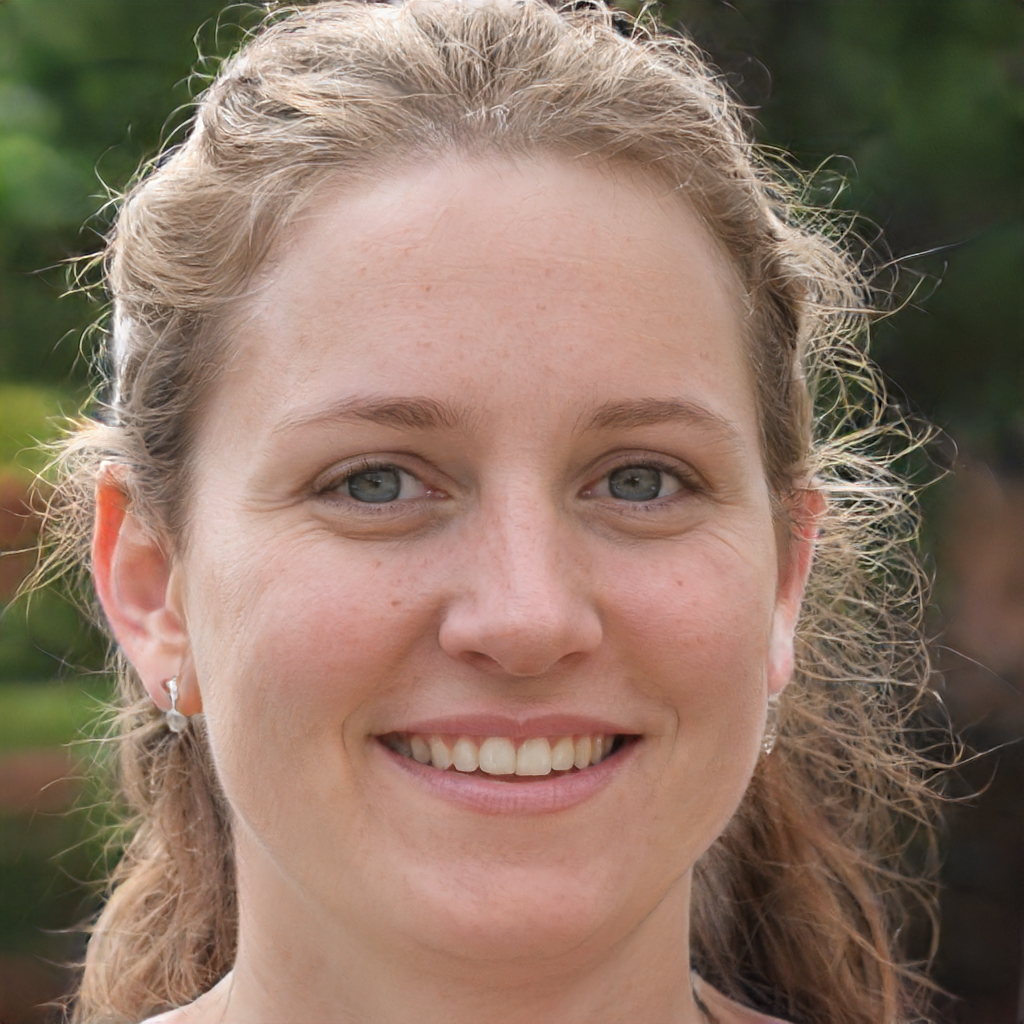
Label: Colored